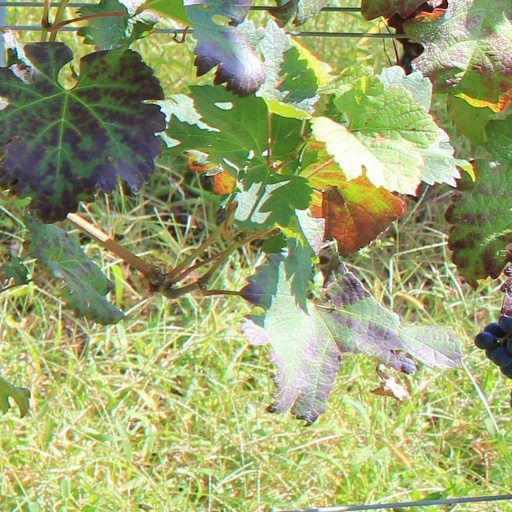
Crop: grape